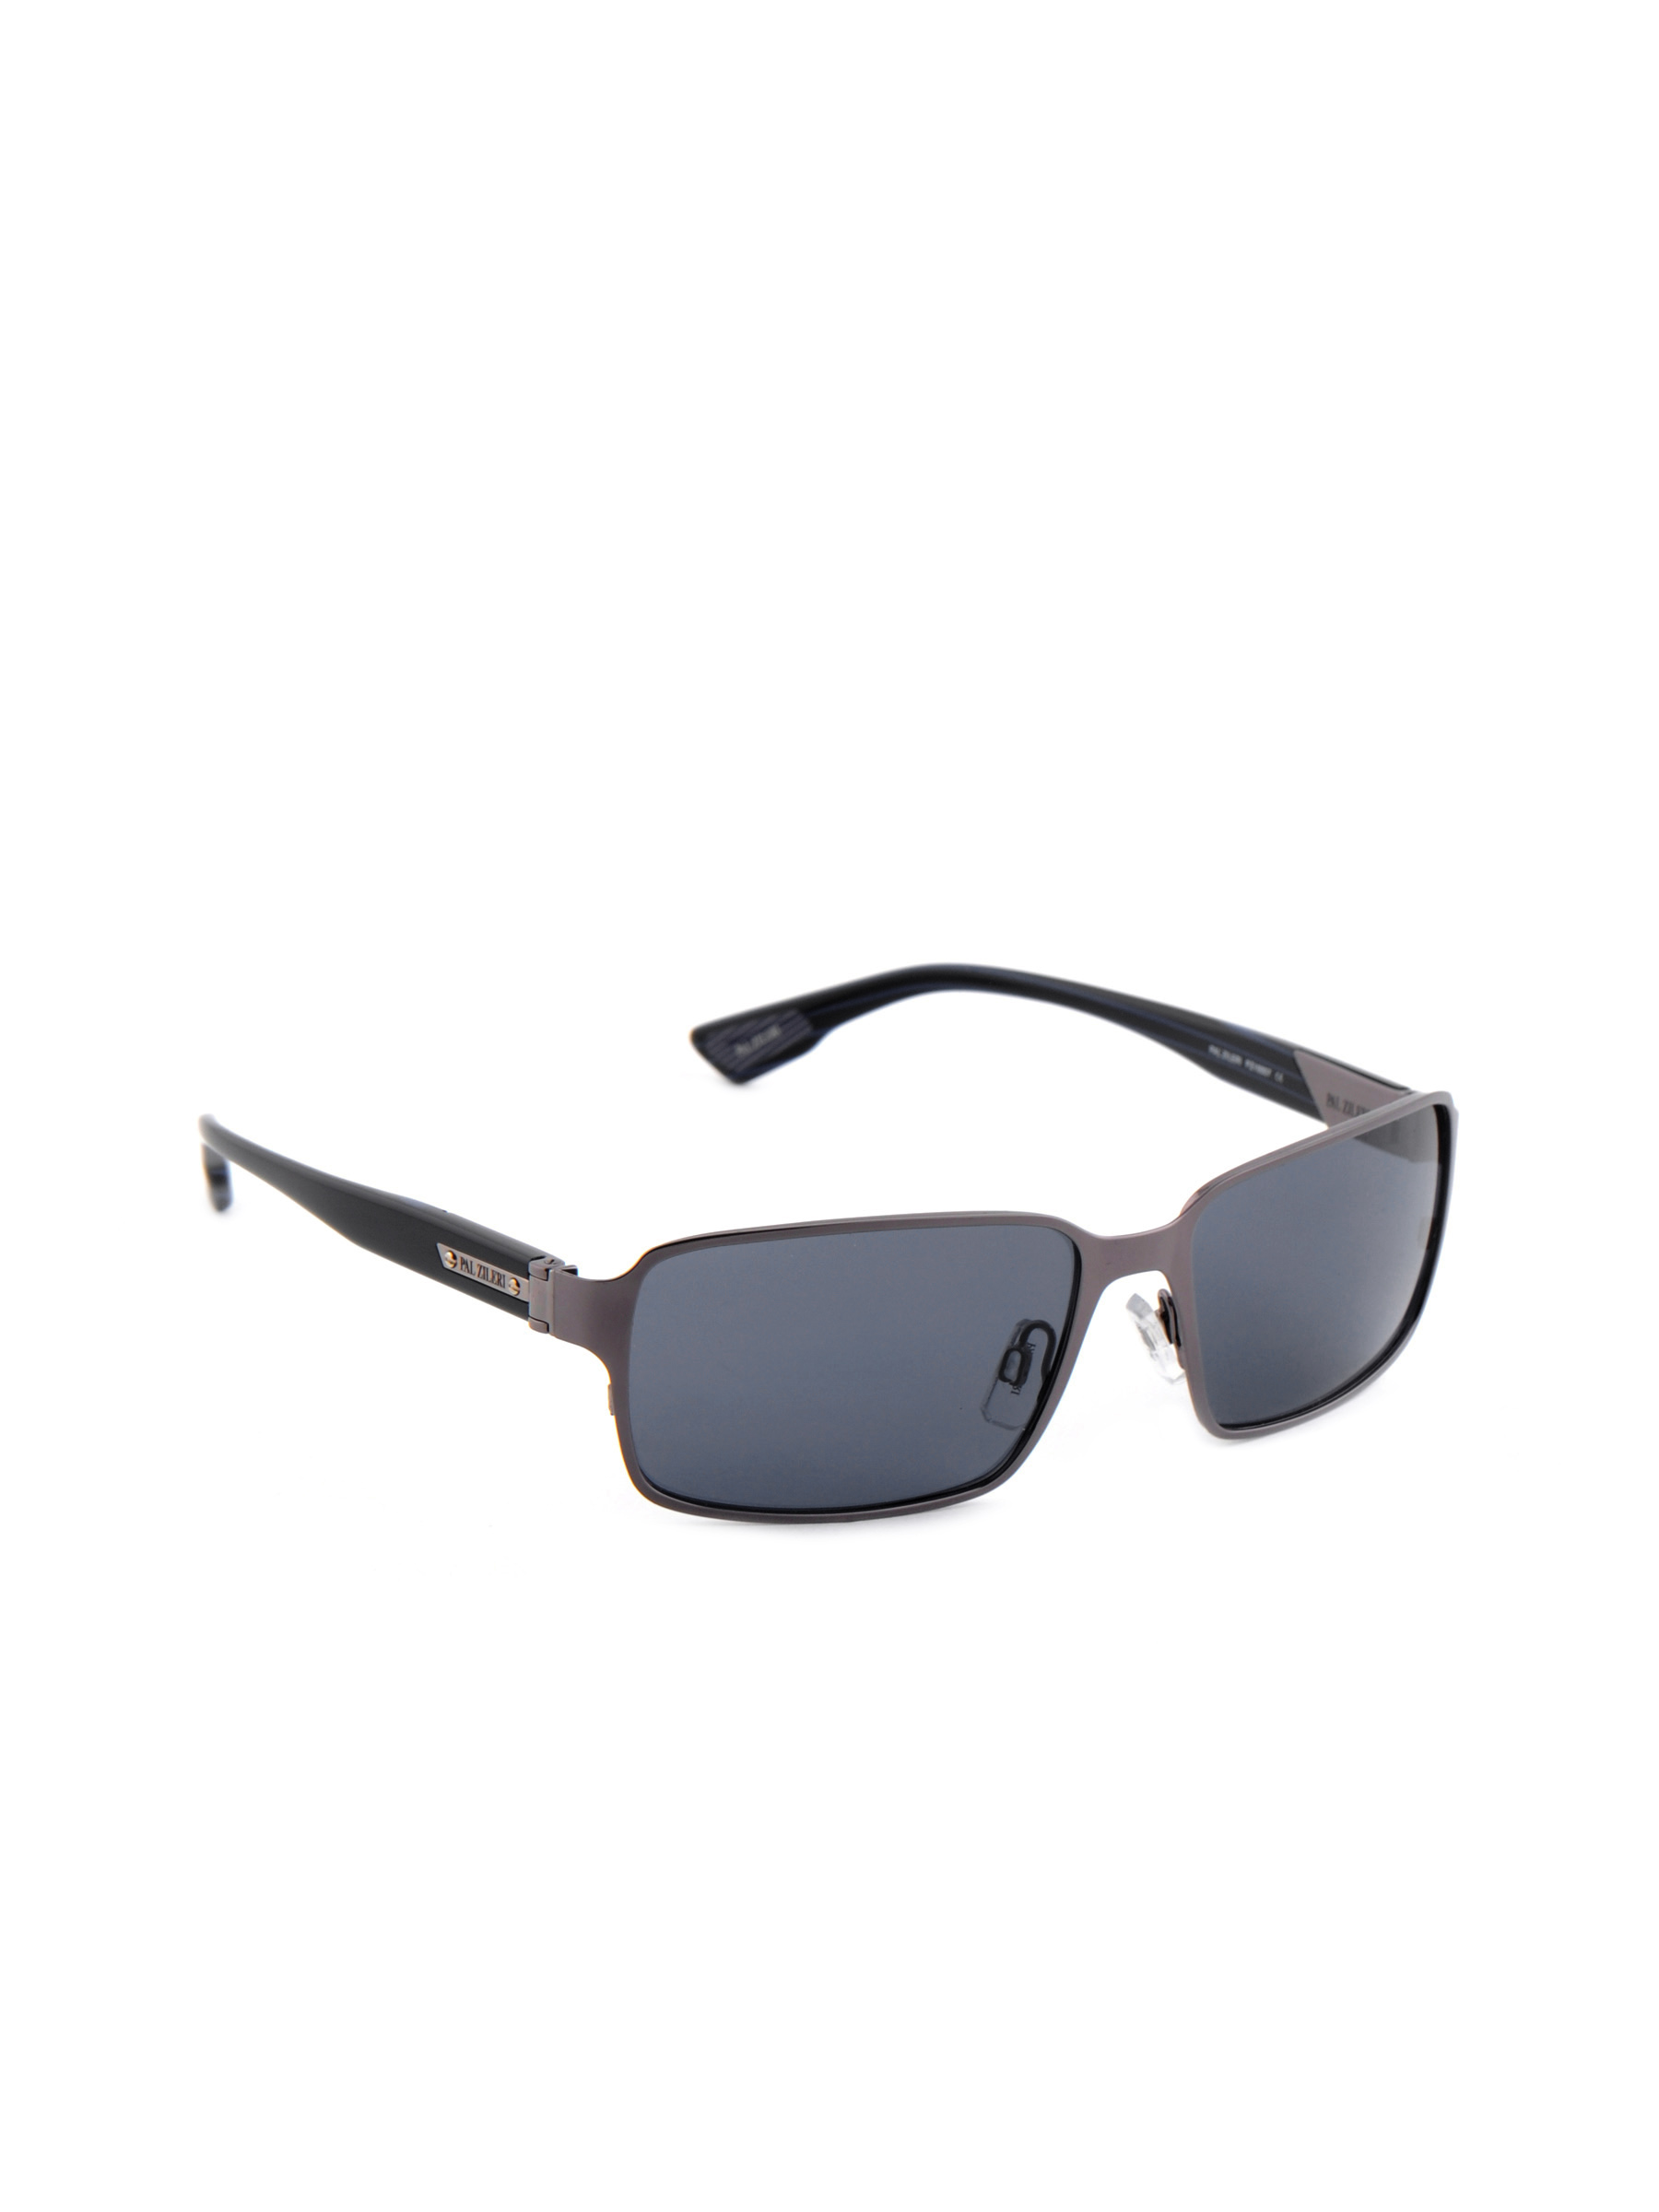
Pal Zileri Men Casual Metalic Frame Sunglasses
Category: Accessories / Eyewear / Sunglasses
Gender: Men
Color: Silver
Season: Winter 2016
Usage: Casual